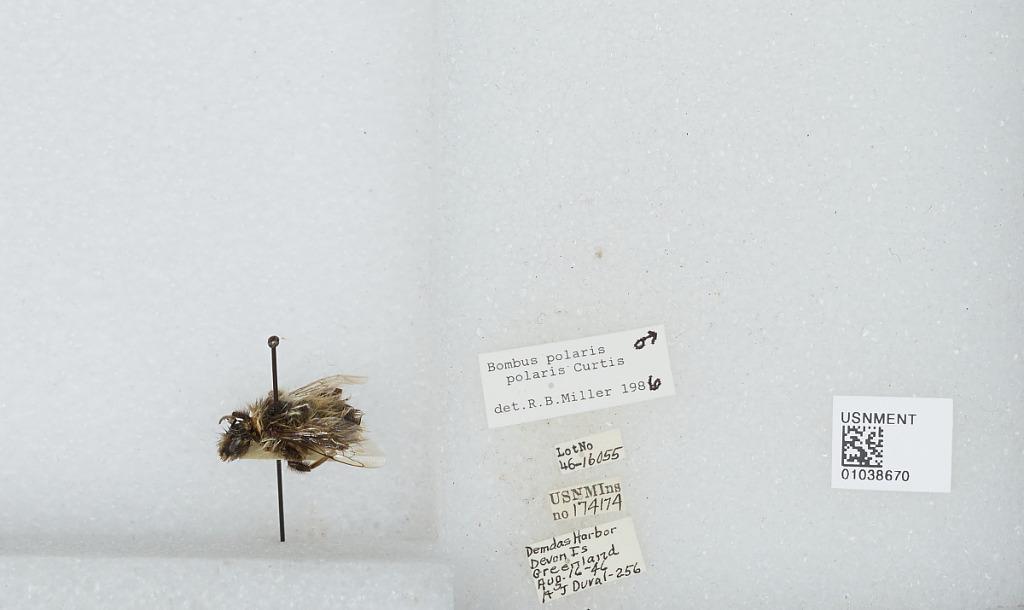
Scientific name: Bombus (Alpinobombus) polaris Curtis
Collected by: A. Duval
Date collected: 1946-8-16
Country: Greenland
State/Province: Qikiqtaaluk Region
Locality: Demdas Harbor
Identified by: Miller, R. B.